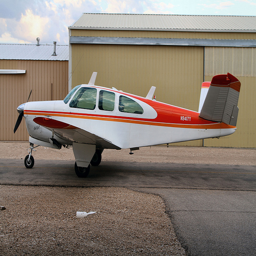
A close up of a single engine plane on the tarmac.
A small white, orange and red plane rests in an airport.
A small airplane with a propeller at the airport.
A small red and white plane sits on a runway.
A small airplane sitting on top of an airport runway.